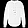
Label: Shirt